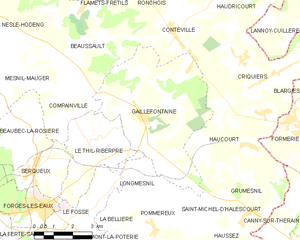
Carte des communes françaises Gaillefontaine